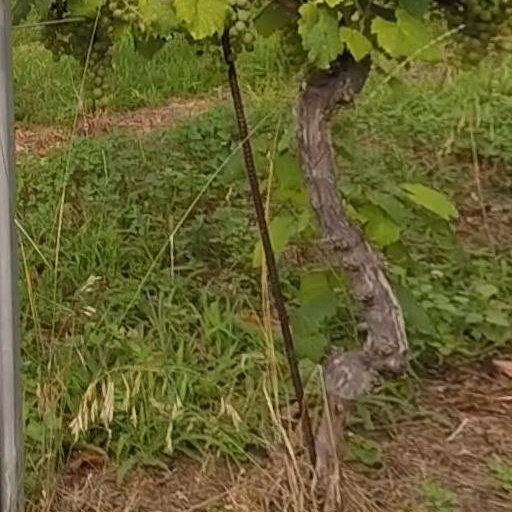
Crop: grape